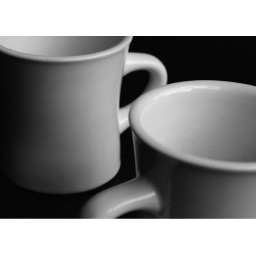
Koffee Therapy coffee cups in black and white with a little bit of grain added for fun.